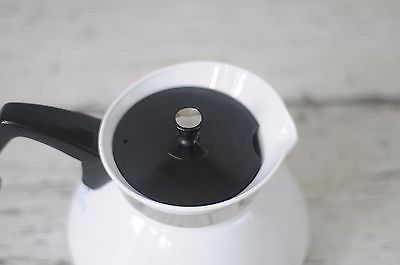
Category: kettle